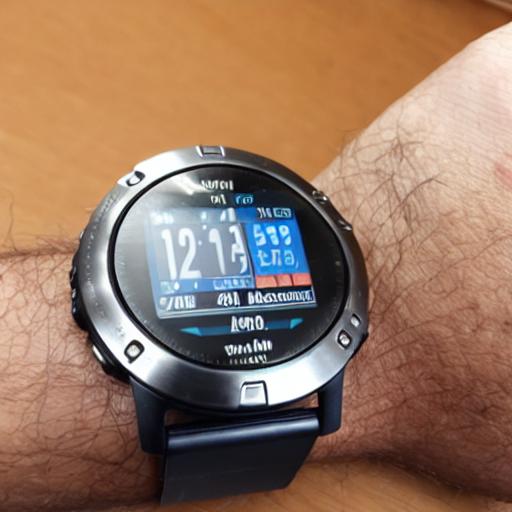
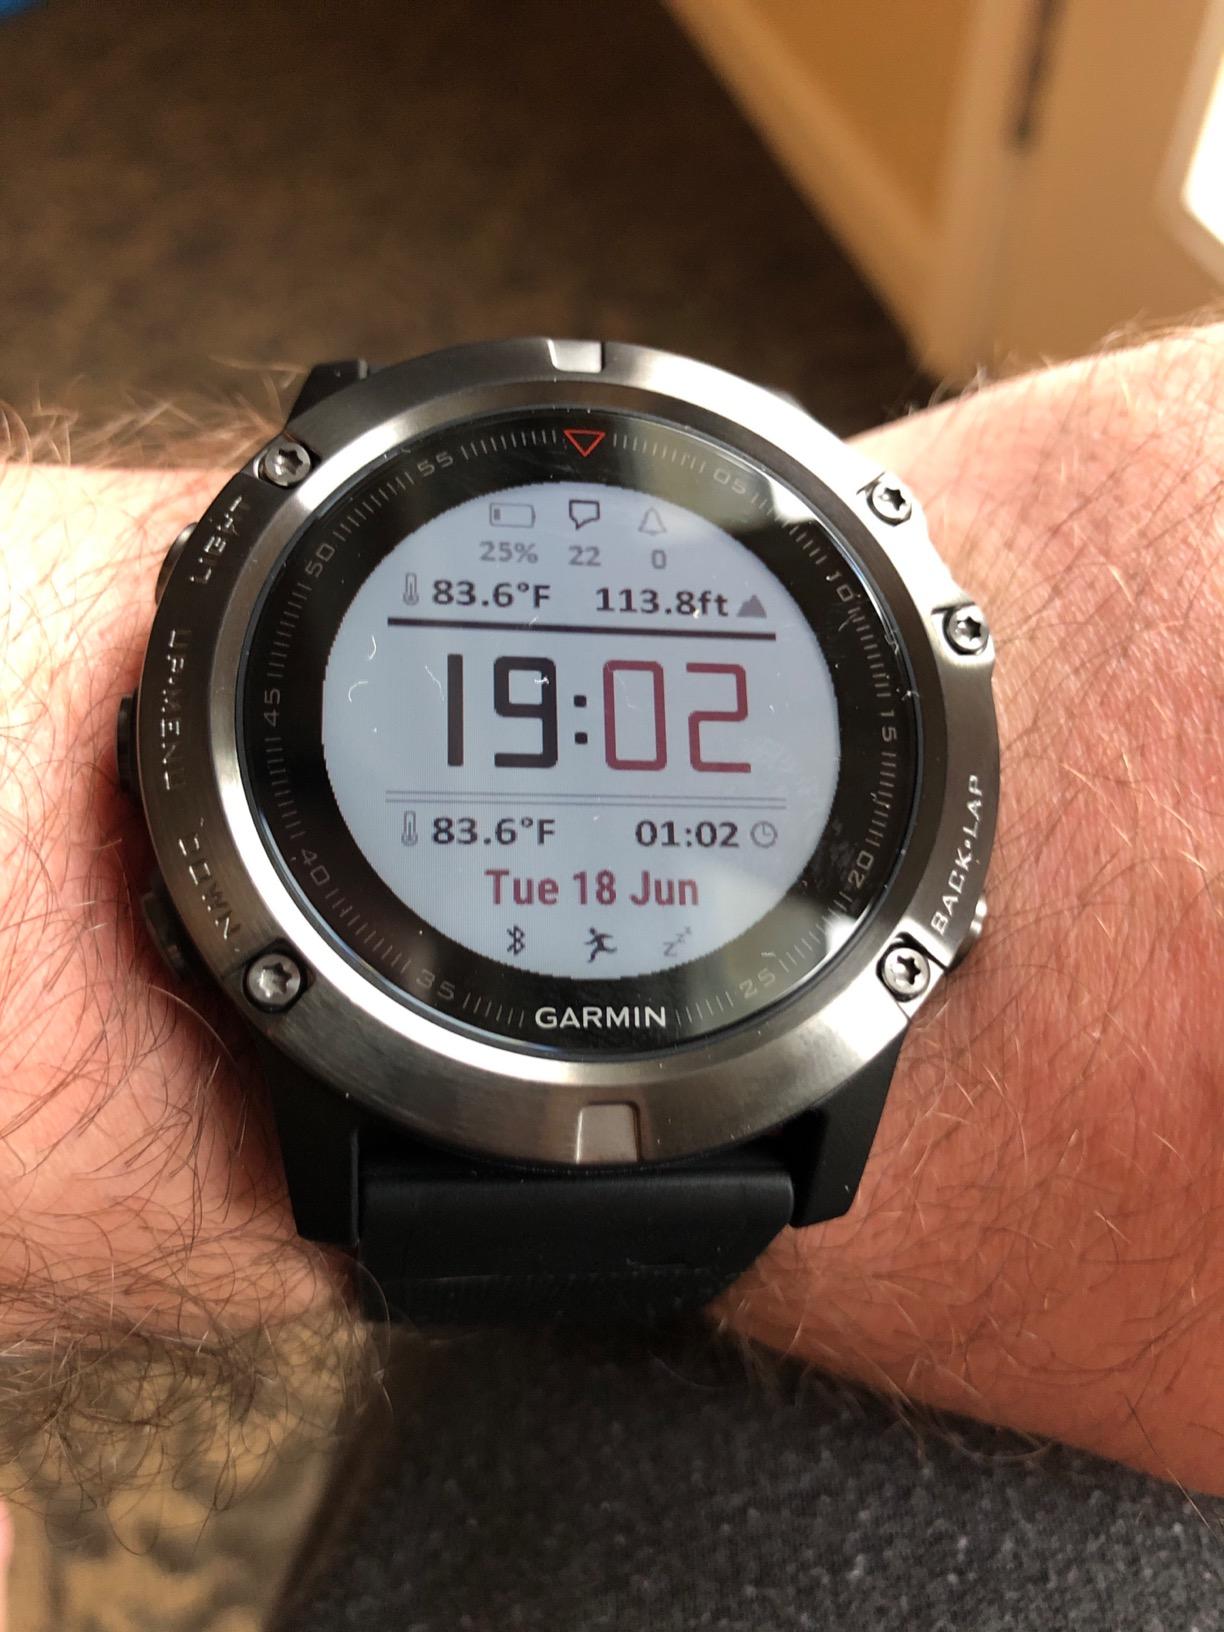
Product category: smartwatch
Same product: no